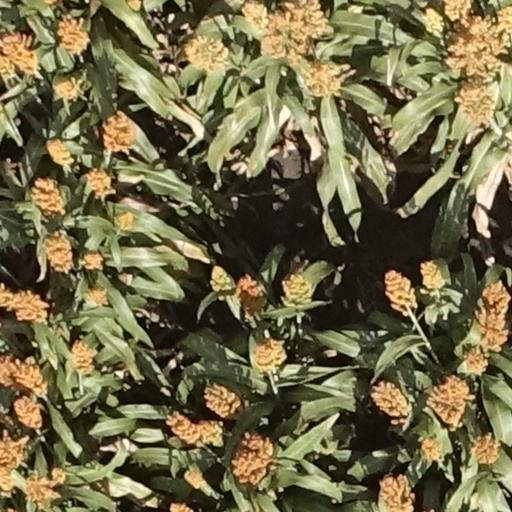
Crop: sorghum